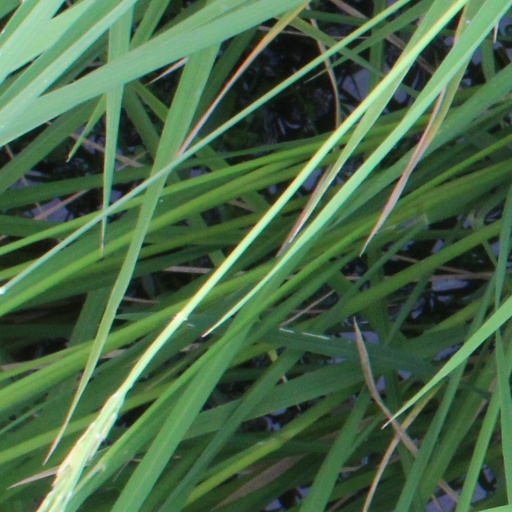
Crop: rice